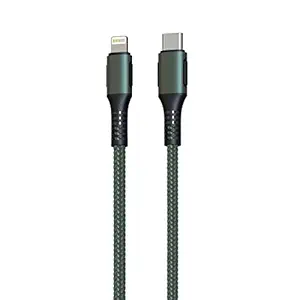
Portronics Konnect CL 20W POR-1067 Type-C to 8 Pin USB 1.2M Cable with Power Delivery & 3A Quick Charge Support
Category: Computers&Accessories
Price: 350 (list price: 899)
Rating: 4.2 (2,263 ratings)
About this product: [20W PD FAST CHARGING]-It’s supports 20W PD quick charge protocol, charge up to 50% in around 30 minutes. It is ideal for charging your USB type c enabled devices at maximum speed|[USB-C to 8 Pin Cable]- It’s offer rapid charging and syncing between USB Type-C and 8 Pin enabled devices. Safe charging at up to 3A is ensured by high-standard components|[MORE DURABLE]- This cable is unique interms of design and multi-use and is positioned to provide the best comfort and performance while using|[FLEXIBLE CORD]- The Cable uses nylon Braided + Metal Housing material to make sure that the life of the cable is enhanced significantly. It is 4mm extra thick slim 1.2meter long|[UNIVERSAL COMPATIBILITY]-Charge for all Type C USB connectivity devices including MacBook 12 inch, Nexus 5x, Nexus 6p, OnePlus 2, pixel c, Lumia 950, Lumia 950 xl, Nokia n1, etc